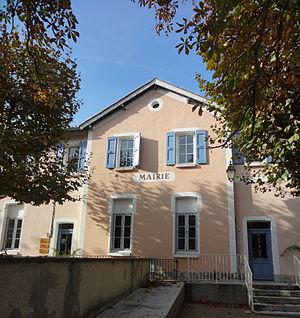
Saint-Vincent-sur-Jabron est une commune française, située dans le département des Alpes-de-Haute-Provence en région Provence-Alpes-Côte d'Azur.